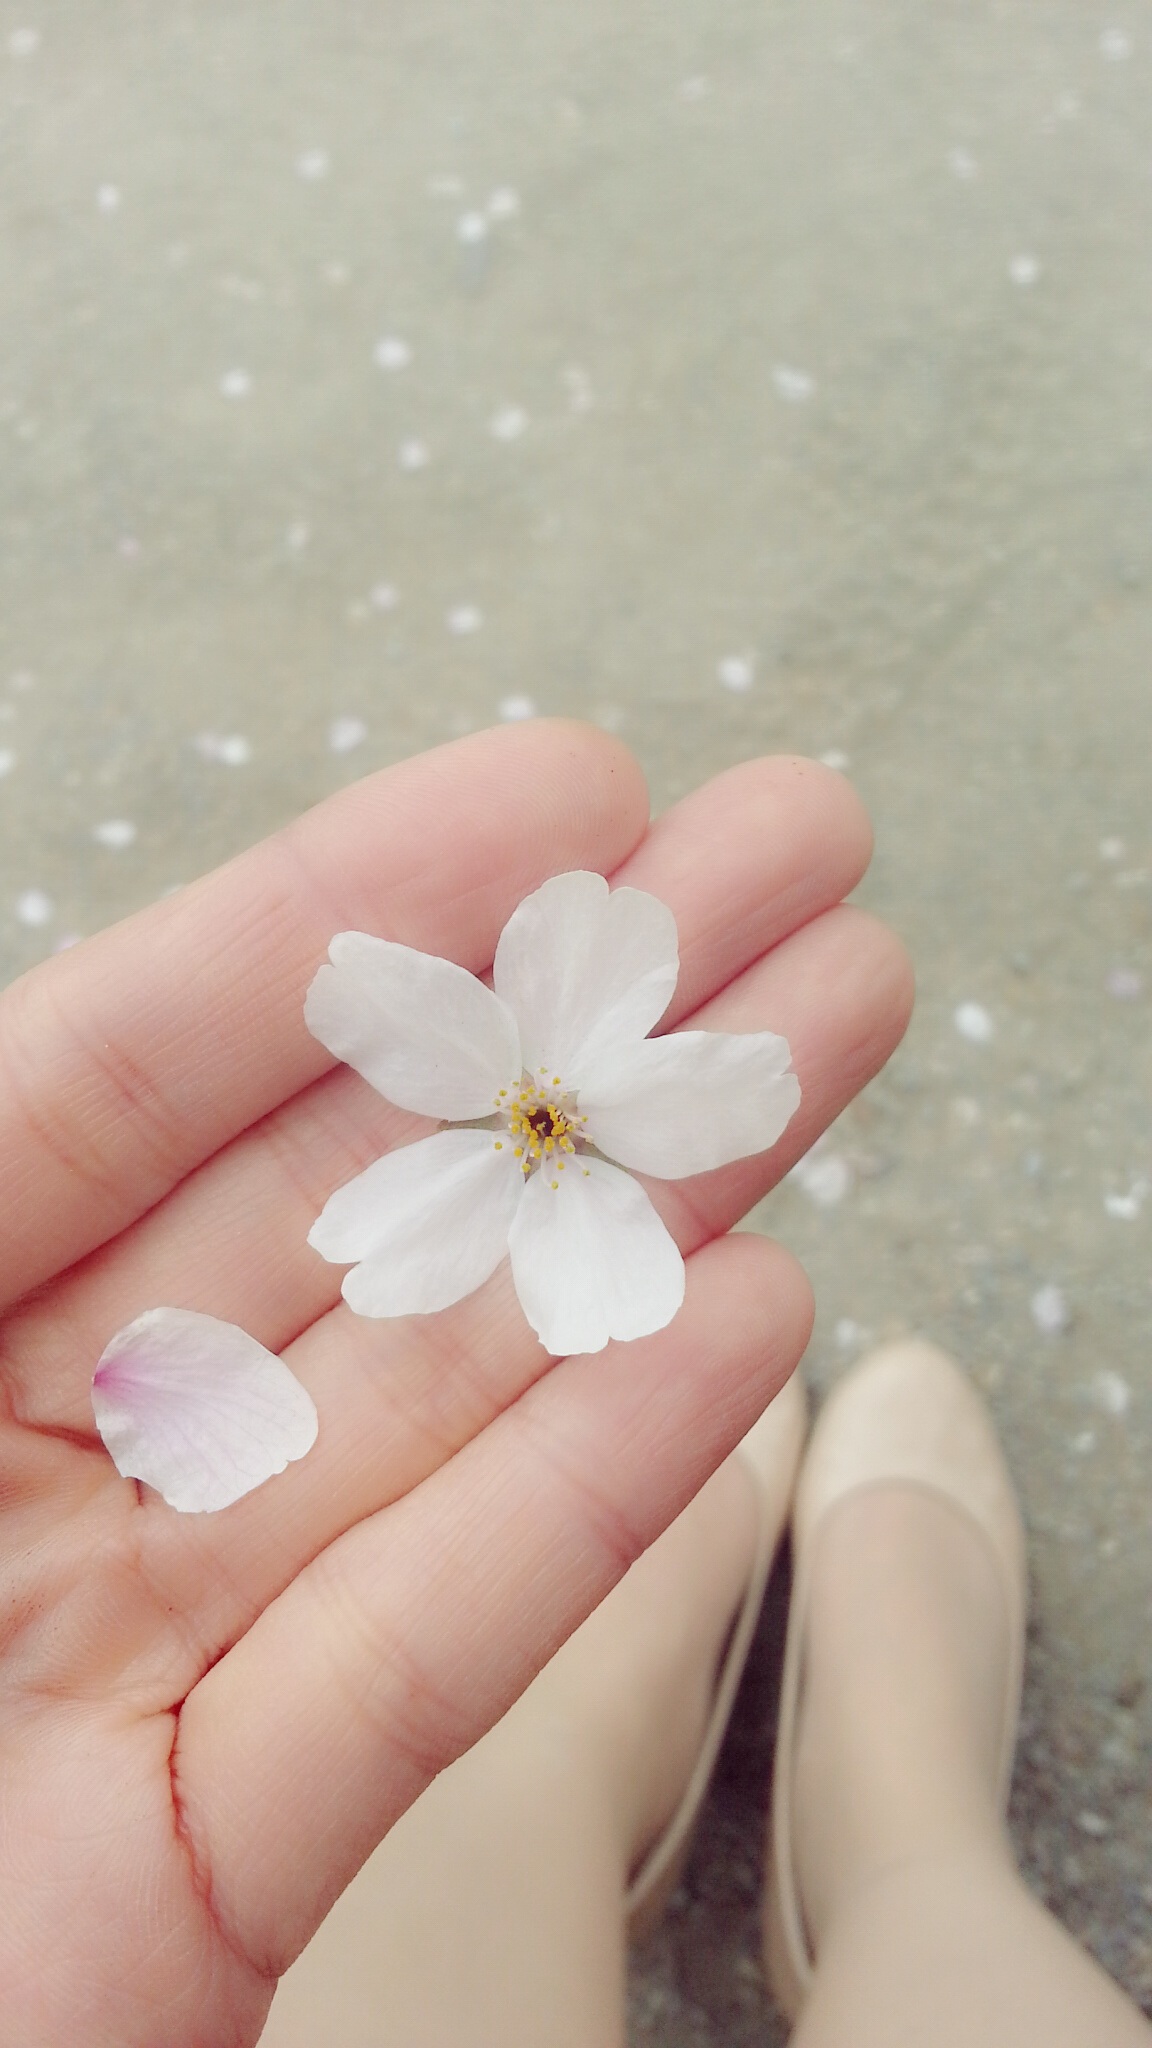
hand, shoe, white, flower, petal, leg, finger, pink, cherry blossom, close up, human body, skin, beauty, sweetness, flavor